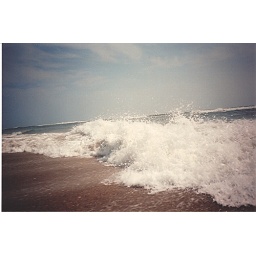
They literally break within steps of hitting the water because the sand bank rises fairly sharply.